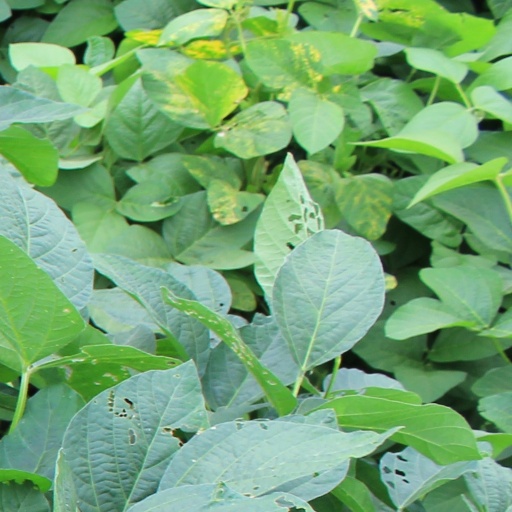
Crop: soybean